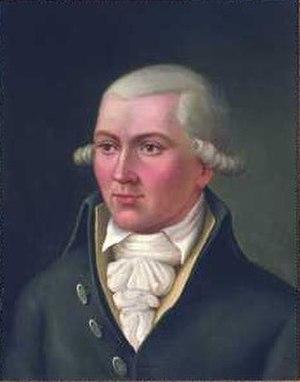
Cet article liste les membres de l'Assemblée constituante de Norvège lors de l'adoption de la constitution le 17 mai 1814. Ceux-ci ont été élu lors de l'élections de 1814, qui a débuté au mois de février.